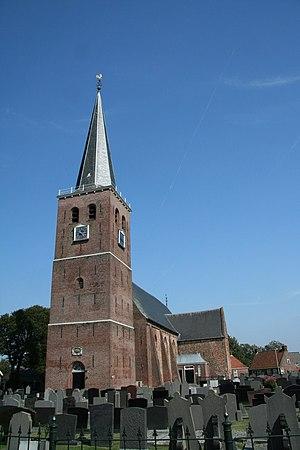
Hallum est un village de la commune néerlandaise de Noardeast-Fryslân, situé dans la province de Frise.